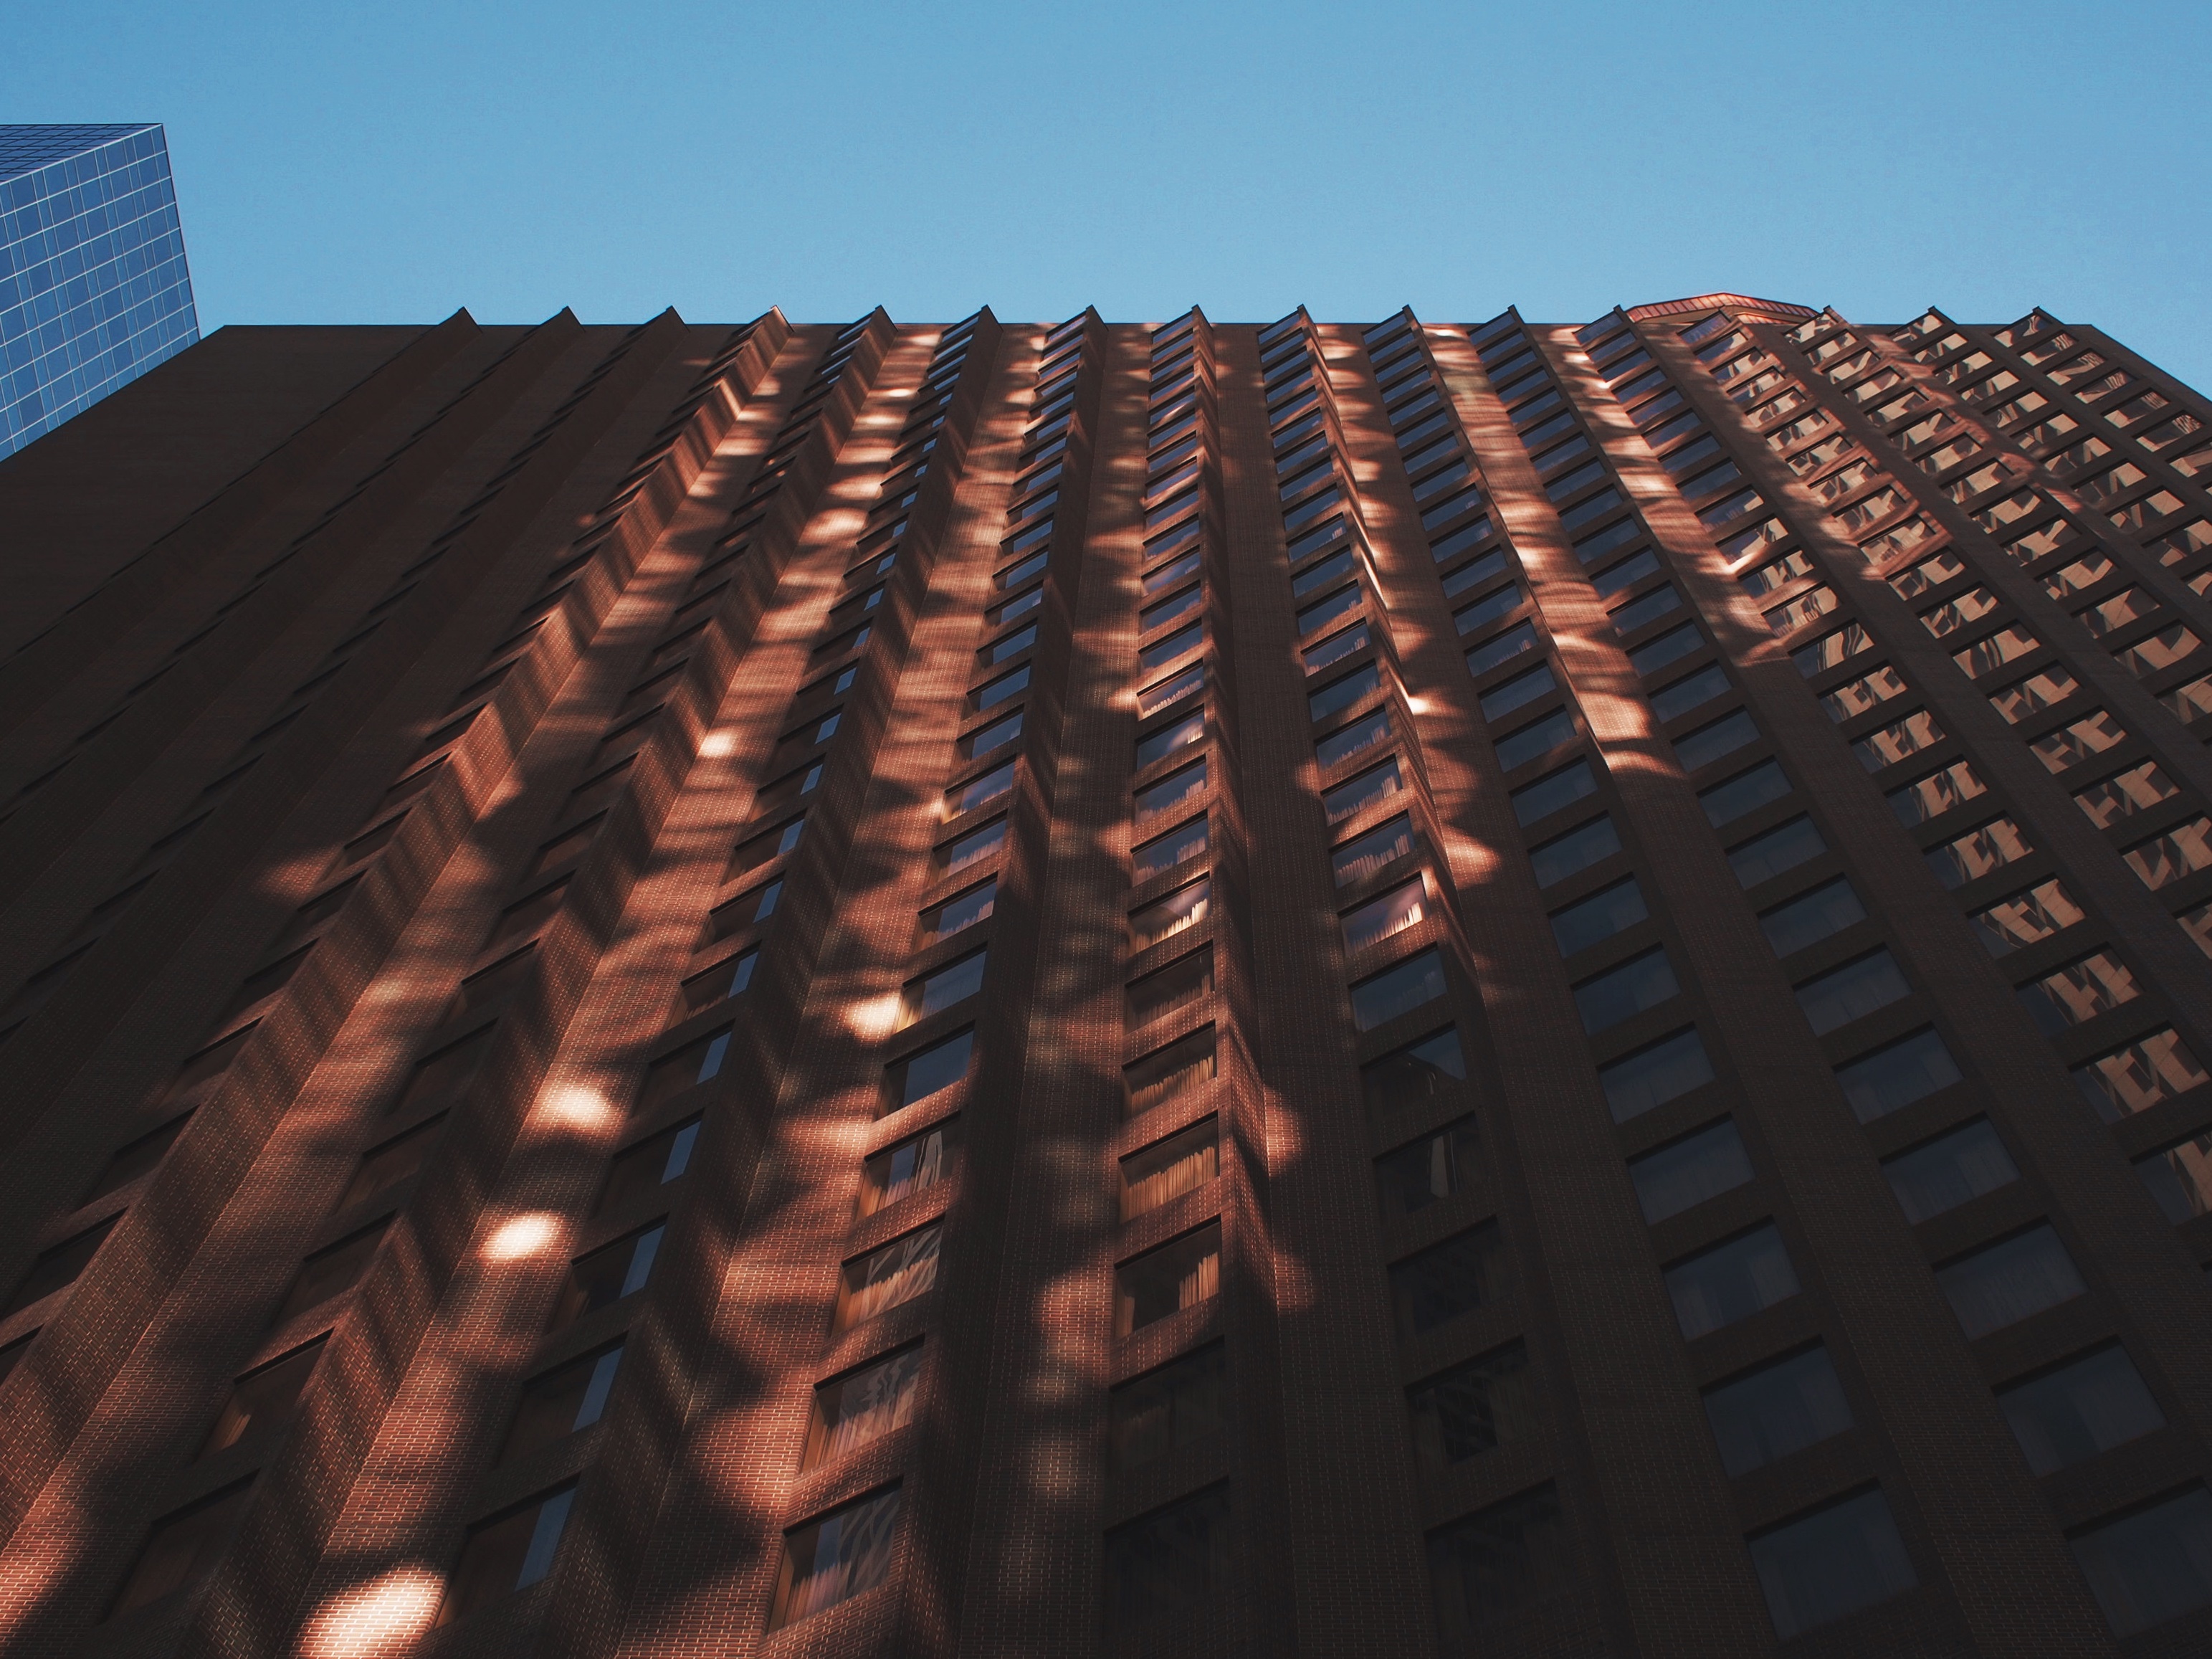
roof, skyscraper, line, tower block, symmetry, screenshot, atmosphere of earth, outdoor structure